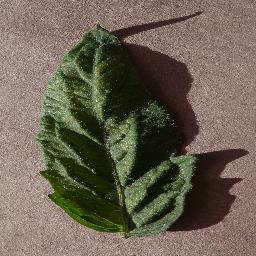
Label: Tomato___Spider_mites Two-spotted_spider_mite